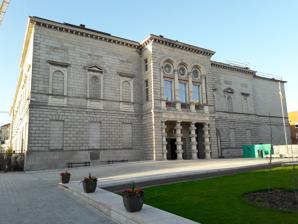
Building: National Gallery of Ireland
Country: Ireland
Year built: 1864
Art museum in Dublin, Ireland National Gallery of Ireland Gailearaí Náisiúnta na hÉireann Interactive fullscreen map Established 1864 ( 1864 ) Location Merrion Square West, Dublin , Ireland Coordinates 53°20′27″N 6°15′09″W / 53.340914°N 6.252554°W / 53.340914; -6.252554 Type Art museum Key holdings Kitchen Maid with the Supper at Emmaus Portrait of Doña Antonia Zárate The Taking of Christ Lady Writing a Letter with her Maid Connemara Girl Director Caroline Campbell Public transit access Clare Street bus stop Dublin Pearse Dawson Street ( Green Line ) Website www .nationalgallery .ie The National Gallery of Ireland ( Irish : Gailearaí Náisiúnta na hÉireann ) houses the national collection of Irish and European art. It is located in the centre of Dublin with one entrance on Merrion Square , beside Leinster House , and another on Clare Street . It was founded in 1854 and opened its doors ten years later. The gallery has an extensive, representative collection of Irish paintings and is also notable for its Italian Baroque and Dutch masters painting. The current director is Caroline Campbell . History In 1853 an exhibition , the Great Industrial Exhibition , was held on the lawns of Leinster House in Dublin. Among the most popular exhibits was a substantial display of works of art organised and underwritten by the railway magnate William Dargan . The enthusiasm of the visiting crowds demonstrated a public for art, and it was decided to establish a permanent public art collection as a lasting monument of gratitude to Dargan. The moving spirit behind the proposal was the barrister John Edward Pigot (1822–1871), son of David Richard Pigot , Chief Baron of the Irish Exchequer , and he became one of the first governors of the gallery. The façade of the National Gallery copies the Natural History building of the National Museum of Ireland which was already planned for the facing flank of Leinster House. The building itself was designed by Francis Fowke , based on early plans by Charles Lanyon , and was completed and opened in 1864. The gallery was not founded around an existing collection, and when the gallery opened it had just 112 paintings. In 1866 an annual purchase grant was established and by 1891 space was already limited. In 1897, the Dowager Countess of Milltown indicated her intention of donating the contents of Russborough House to the gallery. This gift included about 223 paintings, 48 pieces of sculpture, 33 engravings, much silver, furniture and a library, and prompted construction from 1899 to 1903 of what is now called the Milltown Wing, designed by Thomas Newenham Deane . At around this time Henry Vaughan left 31 watercolours by J. M. W. Turner with the requirement that they could only be exhibited in January, this to protect them from the ill-effects of sunlight. Though modern lighting technology has made this stipulation unnecessary, the gallery continues to restrict viewing of the Vaughan bequest to January and the exhibition is treated as something of an occasion. Another substantial bequest came with the untimely death in the sinking of the Lusitania of Hugh Lane (1875–1915), since 1914 director of the gallery; not only did he leave a large collection of pictures, he also left part of his residual estate and the Lane Fund has continued to contribute to the purchase of artworks to this day. In addition to his involvement in the gallery, Hugh Lane had also hoped to found a gallery of modern art, something only realised after his death in the Hugh Lane Gallery . George Bernard Shaw also made a substantial bequest, leaving the gallery a third of royalties of his estate in gratitude for the time he spent there as a youth. The gallery was again extended in 1962 with a new wing designed by Frank DuBerry of the Office of Public Works . This opened in 1968 and is now named the Beit Wing. In 1978 the gallery received from the government the paintings given to the nation by Chester Beatty and in 1987 the Sweeney bequest brought fourteen works of art including paintings by Picasso and Jack B. Yeats . The same year the gallery was once again given some of the contents of Russborough House when Alfred Beit donated 17 masterpieces, including paintings by Velázquez , Murillo , Steen , Vermeer and Raeburn . In the 1990s a lost Caravaggio , The Taking of Christ , known through replicas, was discovered hanging in a Jesuit house of studies in Leeson Street in Dublin by Sergio Benedetti , senior conservator of the gallery.  The Jesuits have allowed this painting to be exhibited in the gallery and the discovery was the cause of national excitement. The painting was on loan to an Italian gallery from February until July 2010 as part of Caravaggio's 400th anniversary. In 1997 Anne Yeats donated sketchbooks by her uncle Jack Yeats and the gallery now includes a Yeats Museum. Denis Mahon, a well-known art critic, promised the gallery part of his rich collection and eight painting from his promised bequest are on permanent display, including Jacob Blessing the Sons of Joseph by Guercino . List of directors George Mulvany , 1861–1869 Henry Doyle , 1869–1892 Walter Armstrong , 1892–1914 Hugh Lane , 1914–15 Walter G. Strickland , 1915–16 Robert Langton Douglas , 1916–1923 Lucius O'Callaghan , 1923–1927 Thomas Bodkin , 1927–1935 George Furlong , 1935–1950 Thomas McGreevy , 1950–1963 James White , 1964–1980 Homan Potterton , 1980–1988 Raymond Keaveney , 1988–2012 Sean Rainbird , 2013–2022 Caroline Campbell 2022–to present Millennium Wing The Millennium Wing in March 2012 A new wing, called the Millennium Wing, was opened in 2002. Unlike the previous two extensions, this new wing has street frontage and the English architects Benson & Forsyth gave it an imposing Bowers Whitbed, Portland stone façade and grand atrium . The design originally involved demolishing an adjoining Georgian terrace house and its ballroom mews; however, the Irish planning appeals authority, An Bord Pleanála, required that they be retained. Master development plan View of interior, c.2013 In March 2011, the Office of Public Works (OPW), in association with the gallery, commenced work on the historic complex at Merrion Square to address a critical need for the repair and renovation of the fabric of the Dargan (1864) and Milltown (1903) wings, together with the provision of much needed additional accommodation. The first phase of the works programme involved the removal and replacement of the Dargan Wing roof. The next two phases of the project involved the replacement of the Milltown Wing roof, followed by an extensive upgrade of the fabric and services of the two buildings whilst reclaiming their original period elegance. Refurbishment of the two wings was completed in June 2017. Location, access and facilities The National Gallery of Ireland is located in the heart of Georgian Dublin . There are two entrances, one at Merrion Square and the other at Clare Street. Admission to the gallery is free and many talks, tours and events, as well as the audioguide, are also free of charge. The gallery launched a free smartphone app in 2013. Dublin Bus routes 4, 7 and 7a all pass by the gallery. The Pearse Street DART station is 5 minutes on foot as is the Dawson stop on the green line of the Luas . The Abbey Street stop of the red line of the Luas is a 20-minute walk away. There are two dublinbikes stations just outside the gallery, one at Clare Street and the other at Merrion Square West. All galleries and entrances are wheelchair and buggy accessible and there are disabled parking spaces outside the Merrion Square entrance. Tours for the visually and hearing impaired are regularly organised. Visitors with guide dogs are welcome in the gallery. The lecture theatre, AV room and gallery shop are all fitted with a loop system for the hearing impaired. Highlights The collection has about 14,000 artworks, including about 2,500 oil paintings, 5,000 drawings, 5,000 prints, and some sculpture, furniture and other works of art. Domenico Ghirlandaio , Presumed Portrait of Clarice Orsini, Wife of Lorenzo the Magnificent , before 1494 Andrea Mantegna , Judith , 1490s Workshop of Lucas Cranach the Elder , Judith with the Head of Holofernes , c 1550 Titian , Ecce Homo , 1558–60 Hendrick Avercamp , Scene on the Ice , c 1620 Rembrandt , Interior with Figures , 1628 Jan Brueghel the Younger and Peter Paul Rubens , Christ in the House of Martha and Mary , 1628 Paulus Moreelse , Girl wearing a Gold Chain , 1632 Rembrandt, Portrait of a Woman with Gloves , c 1632–1642 Frans Hals , Fisher Boy , c 1630–32 Dirck Hals , A Woman Sewing by Candlelight , 1633 Nicolas Poussin , The Holy Family ( Sainte Famille ), c 1649 Jacob van Ruisdael , Burg Bentheim , 1653 Diego Velázquez , La mulata (La cena de Emaús) , before 1660 William Hogarth , A Woman Swearing a Child to a Grave Citizen , c.1729 Frederic William Burton , The Meeting on the Turret Stairs , 1864 Walter Osborne , In a Dublin Park, Light and Shade , 1895 Spanish Luis de Morales (c.1592–86) St Jerome in the Wilderness 1570s Jusepe de Ribera (1591?–1652) St Onuphrius late 1620s Diego Velázquez (1599–1660) Kitchen Maid with the Supper of Emmaus , c.1617–18 Francisco de Zurbarán (1598–1664) The Immaculate Conception early 1660s Bartolomé Esteban Murillo (1617–82) The Return of the Prodigal Son c.1660 Francisco José de Goya y Lucientes (1746–1828) Dona Antonia Zarate c.1805–06 Pablo Ruiz Picasso (1881–1973) Still-Life with Mandolin 1924 Juan Gris (1887–1927) Pierrot 1921 French Jacques Yverni (flourished 1410–38) The Annunciation c.1435 Nicolas Poussin (1594–1665) Acis and Galatea 1627–28 The Lamentation over the Dead Christ 1657–60 Jean Lemaire (1598–1659) Architecture Landscape with Classical Figures 1627–30 Jean-Baptiste-Siméon Chardin (1699–1779) Still Life: Two Rabbits, a Grey Partridge, Game Bag and Powder Flask 1731 Jean-Honoré Fragonard (1732–1806) Venus and Cupid (Day) c.1755 Eugène Delacroix (1798–1863) Demosthenes on the Seashore 1859 Gustave Courbet (1819–77) Portrait of Adolphe Marlet 1851 Alfred Sisley (1819–99) The Banks of the Canal du Loing at Saint-Mammes 1888 Claude Monet (1840–1926) Argenteuil Basin with a Single Sailboat 1874 Paul Signac (1863–1935) Lady on the Terrace 1898 Kees van Dongen (1877–1968) Stella in a Flowered Hat c.1907 Chaïm Soutine (1893–1943) Landscape with the Flight of Stairs c.1922 Italian Caravaggio The Taking of Christ 1602 Master of Verucchio (14th century) The Crucifixion, Noli me tangere c.1330–40 Fra Angelico (1417–55) Sts Cosmas and Damian and their Brothers surviving the Stake c.1440–42 Zanobi Strozzi (attribute to) (1412–68) Assumption of the Virgin with Sts Jerome and Francis 1460s Filippino Lippi (1457–1504) Portrait of a Musician late 1480s Titian (c.1485/90–1576) Ecce Homo c.1558/60 Giovan Battista Moroni (before 1524–1578) Portrait of a Gentleman and his two Children c.1570 Caravaggio (1571–1610) The Taking of Christ 1602 Guido Reni (1575–1624) The Suicide of Cleopatra c.1639–40 Domenichino (1581–1641) Saint Mary Magdalene c.1625 Guercino (1591–1666) Jacob blessing the Sons of Jacob c.1620 Sassoferrato (1609–85) Virgin and Child 1630s Luca Giordano (1634–1705) Venus, Mars and the Forge of Vulcan 1660s Carlo Maratta (1625–1713) The Rape of Europa c. 1680–1685 Francesco Solimena (1657–1747) Allegory of Winter c.1690 Canaletto (1697–1768) St. Mark's Square c.1756 Ugolino di Nerio (early 14th Century) Prophet Isaiah Paolo Uccello (1397–1475) Virgin and Child German and Swiss Salzburg School Christ on the Cross with the Virgin Mary and John c.1430 Master of the Youth of St Romold (active c.1490) St Romold taking leave of his Parents c.1490 Georg Pencz (active 1500–50) Portrait of a Gentleman 1549 Angelica Kauffman (1741–1807) The Ely Family 1771 Emil Nolde (1867–1956) Two Women in a Garden 1915 Flemish Pieter Brueghel the Younger (1564–c.1637) Peasant Wedding 1620 Peter Paul Rubens (1577–1640) St Peter finding the Tribute Money 1617–18 Jacob Jordaens (1593–1678) The Veneration of the Eucharist c.1630 The Supper at Emmaus c.1645–65 Anthony van Dyck (1599–1641) A Boy standing on a Terrace c.1623–24 Dutch Johannes Vermeer Lady Writing a Letter with her Maid c.1670 Marinus van Reymerswaele (attributed) (c.1490/95–c.1567) The Calling of Matthew c.1530–40 Gerrit van Honthorst (1590–1656) A Musical Party c.1616–18 Rembrandt (and studio) (1606–69) La Main Chaude c.1628 Willem Cornelisz Duyster (1599–1635) Interior with Soldiers 1632 Aelbert Cuyp (1620–91) Milking Cows 1640s? Matthias Stomer (1600–after 1650) The Arrest of Christ c.1641 Rembrandt (1606–69) Landscape with the Rest on the Flight into Egypt 1647 Willem Drost (1652–80) Bust of a Man Wearing a Large-brimmed Hat c.1654 Anthonie de Lorme (1610–73) Interior of St Laurenskerk, Rotterdam c.1660–65 Gabriel Metsu (1629–67) Man Writing a Letter c.1663 Woman Reading a Letter c.1663 Jan Steen (1625/26–79) The Village School c.1665 The Marriage Feast at Cana 1665–70 Johannes Vermeer (1632–75) Lady Writing a Letter with her Maid c.1670 Cornelis Troost (1696–1750) Jeronimus Tonneman and his son Jeronimus 1736 Nicolaes de Giselaer Interior with Figures Emanuel de Witte Church Interior Frans Hals Fisher boy with basket British and American William Hogarth (1697–1764) The Western Family c.1738 The Mackinen Children c.1747 Thomas Gainsborough 1727–88 A view in Suffolk c.1746 Mrs Christopher Horton (1743–1808) later Duchess of Cumberland 1766 The Cottage Girl 1785 Joshua Reynolds (1723–92) Parody of Raphael's 'School of Athens' 1751 The Temple Family 1780–82 Omai 1776 (On loan from a private collection) Charles Coote, The First Earl of Bellamont 1776 Henry Raeburn (1756–1823) Sir John and Lady Clerk of Penicuik 1791 George Romney (1734–1802) Titania, Puck and the Changeling, from Shakespeare's 'A Midsummer Night's Dream' 1793 David Wilkie (1785–1841) Napoleon and Pius VII at Fontainebleau , 1836 John Singer Sargent (1856–1925) The Bead Stringers of Venice 1880–82 Stanley Royle (1888–1961) The Goose Girl c.1921 Francis Wheatley (1747–1801) The Dublin Volunteers on College Green, 4 November 1779 1779–80 Andrew Festing (1941–present) Irish The Marriage of Aoife and Strongbow (1854) by Daniel Maclise , a romanticised depiction of the marriage of Aoife MacMurrough in 1170 Augustus Nicholas Burke Connemara Girl Kevin Abosch (photographer) (1969) "Portrait of Brian O'Driscoll" 2011 James Barry (1741–1806) The Temptation of Adam 1767–70 Self-portrait as Timanths c.1780–1803 The Death of Adonis Augustus Nicholas Burke (1838–1891) Connemara Girl (1865) . Nathaniel Hone the Elder (1718–84) The Conjurer , 1775 Hugh Douglas Hamilton (1740–1808) Frederick Hervey, Bishop of Derry and Fourth Earl of Bristol (1730–1803), with his Granddaughter Lady Caroline Crichton (1779–1856), in the Gardens of the Villa Borghese, Rome c.1790 Francis Danby (1793–1861) The Opening of the Sixth Seal , 1828 Daniel Maclise (1806–1870) The Marriage of Strongbow and Aoife , 1854 Sarah Purser (1848–1943) Le Petit Dejeuner 1881 Roderic O'Conor (1860–1940) Le Jeune Bretonne c.1895 Walter Osborne (1859–1903) Dublin Streets: a Vendor of Books , 1889, In a Dublin Park, Light and Shade c.1895 John Lavery (1856–1941) The Artist's Studio: Lady Hazel Lavery with her Daughter Alice and Step-Daughter Eileen 1909–13 Paul Henry (1876–1958) Launching the Currach 1910–11 William John Leech (1881–1968) Convent Garden, Brittany c.1912 Sean Keating (1889–1977) An Allegory c.1922 Mainie Jellett (1897–1944) Decoration 1923 Gerard Dillon (1916–1971) The Little Green Fields c.1945 Louis le Brocquy (1916–2012) A Family 1951 William Orpen (1878–1931) "Portrait of John Count McCormack" 1923 The Yeats Collection Jack B. Yeats (1871–1957) Bachelor's Walk, in Memory 1915 (On loan from a private collection) The Liffey Swim 1923 A Morning in a City 1937 Grief 1952 John Butler Yeats (1839–1922) John O'Leary 1904 Drawings and watercolours James Malton (1760–1803) The Custom House Joseph Mallord William Turner (1775–1851) A Ship against the Mewstone, at the Entrance to Plymouth Sound Fishing Boats on Folkestone Beach Dante Gabriel Rossetti (1828–82) Jane Burden as Queen Guinevere 1858 Frederick William Burton (1816–1900) Hellelil and Hildebrand, the Meeting on Turret Stairs, 1864 1864 James Abbott McNeill Whistler (1834–1903) Nocturne in Grey and Gold – Piccadilly, 1881–83 Edgar Degas (1834–1917) Two Ballet Dancers in a Dressing Room Pablo Ruiz Picasso (1881–1973) Two Dancers 1925 Zurich Portrait Prize Originally the Hennessy Portrait Prize, the Zurich Portrait Prize is an exhibition of commissioned artists creating works of portraiture. The Prize is open to artists in all mediums who are either citizens in Ireland or Irish citizens living abroad. The prize consists of €15,000 and a €5,000 commission to create a portrait that would be exhibited in the gallery. Previous winners include: 2018 Mandy O'Neill 2019 Enda Bowe 2020 Aidan Crotty 2021 Salvatore of Lucan 2022 David Booth 2023 Ruaidhrí Condon 2024 TBC When it was the Hennessy Portrait Prize, the prize winners were: 2014 Nick Miller 2015 Vera Klute 2016 Gerry Davis 2017 Jack Hickey Library and archives collections The library and archives collections at the National Gallery of Ireland encompass unique and historically significant collections for the study of art history.  The origins of the collections can be traced back to the foundation of the institution over one hundred and sixty years ago. Covering the visual arts from the classical to the contemporary these collections continue to be a vital research element of the National Collection.  The development of the library and archive has been supported principally through public funding and the private donations of generous benefactors. Open to the public, it has particularly rich holdings relating to the history of western European art from the Middle Ages on, and the collections relating to Irish and Italian art are extensive. The collection amounts to over 100,000 published volumes, in addition to significant archival holdings. See also List of national galleries References Citations